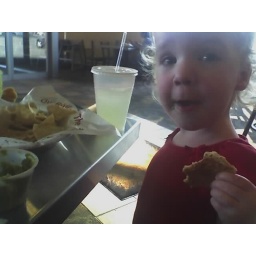
me and the j bear out in the world like two big girls